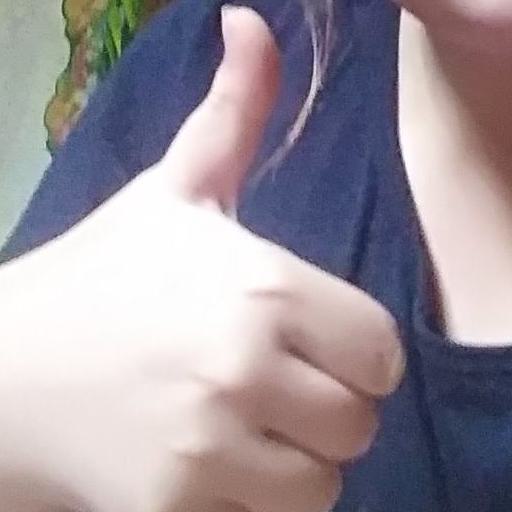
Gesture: like